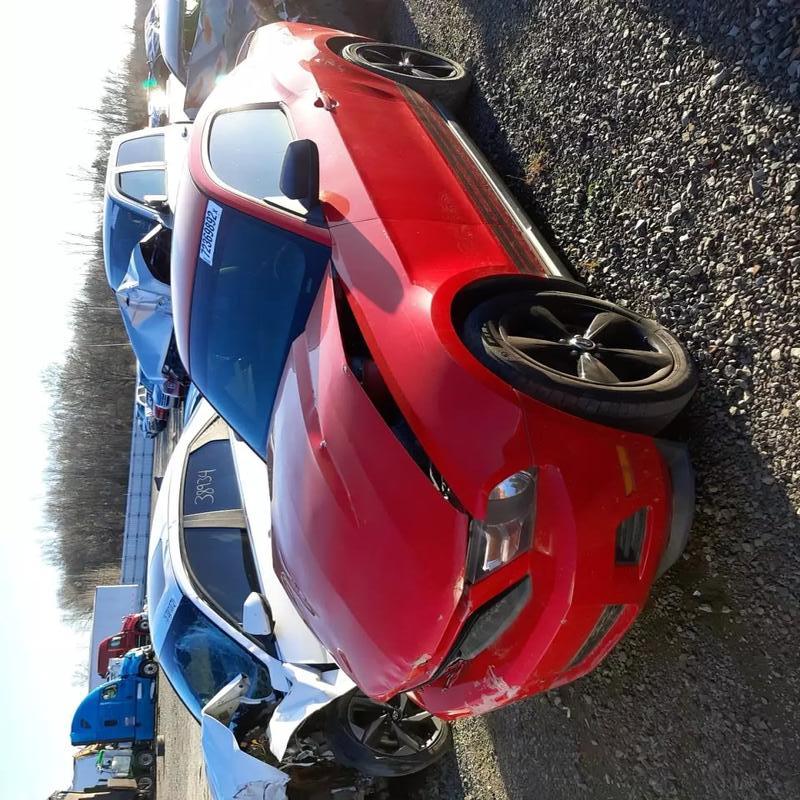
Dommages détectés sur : plaque d'immatriculation avant, pare-choc avant, capot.
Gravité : mineur